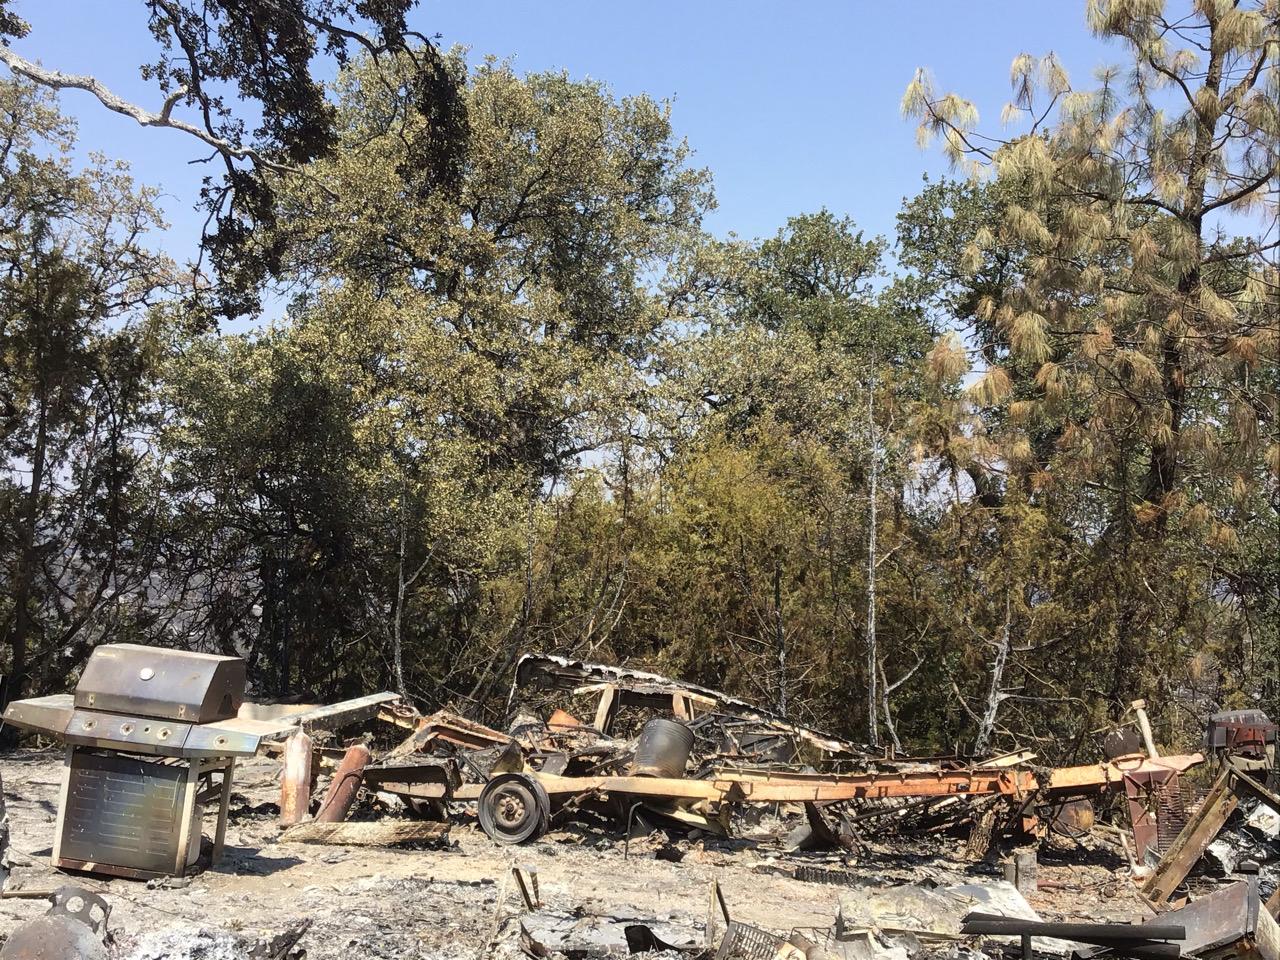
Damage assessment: destroyed